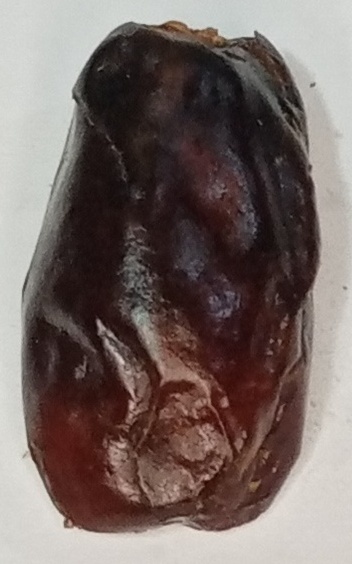
Variety: gajar
Size: small
Grade: grade-1